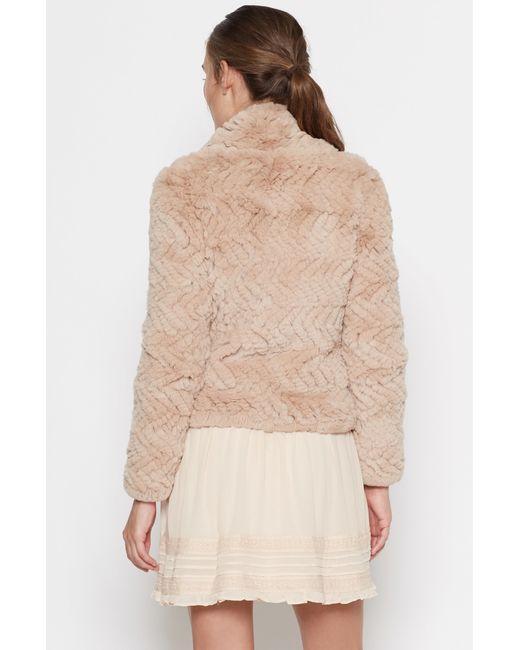
schöne Kunstpelzjacke für Damen